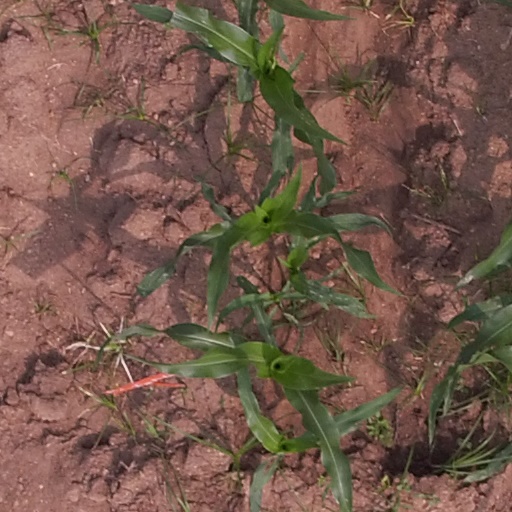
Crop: maize; corn